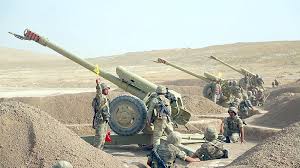
Label: D-30